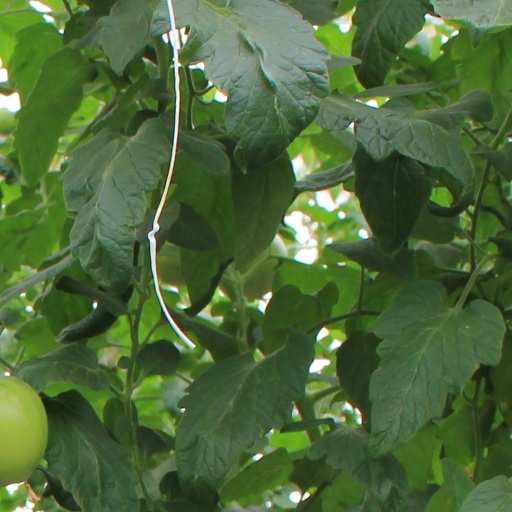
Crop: tomato